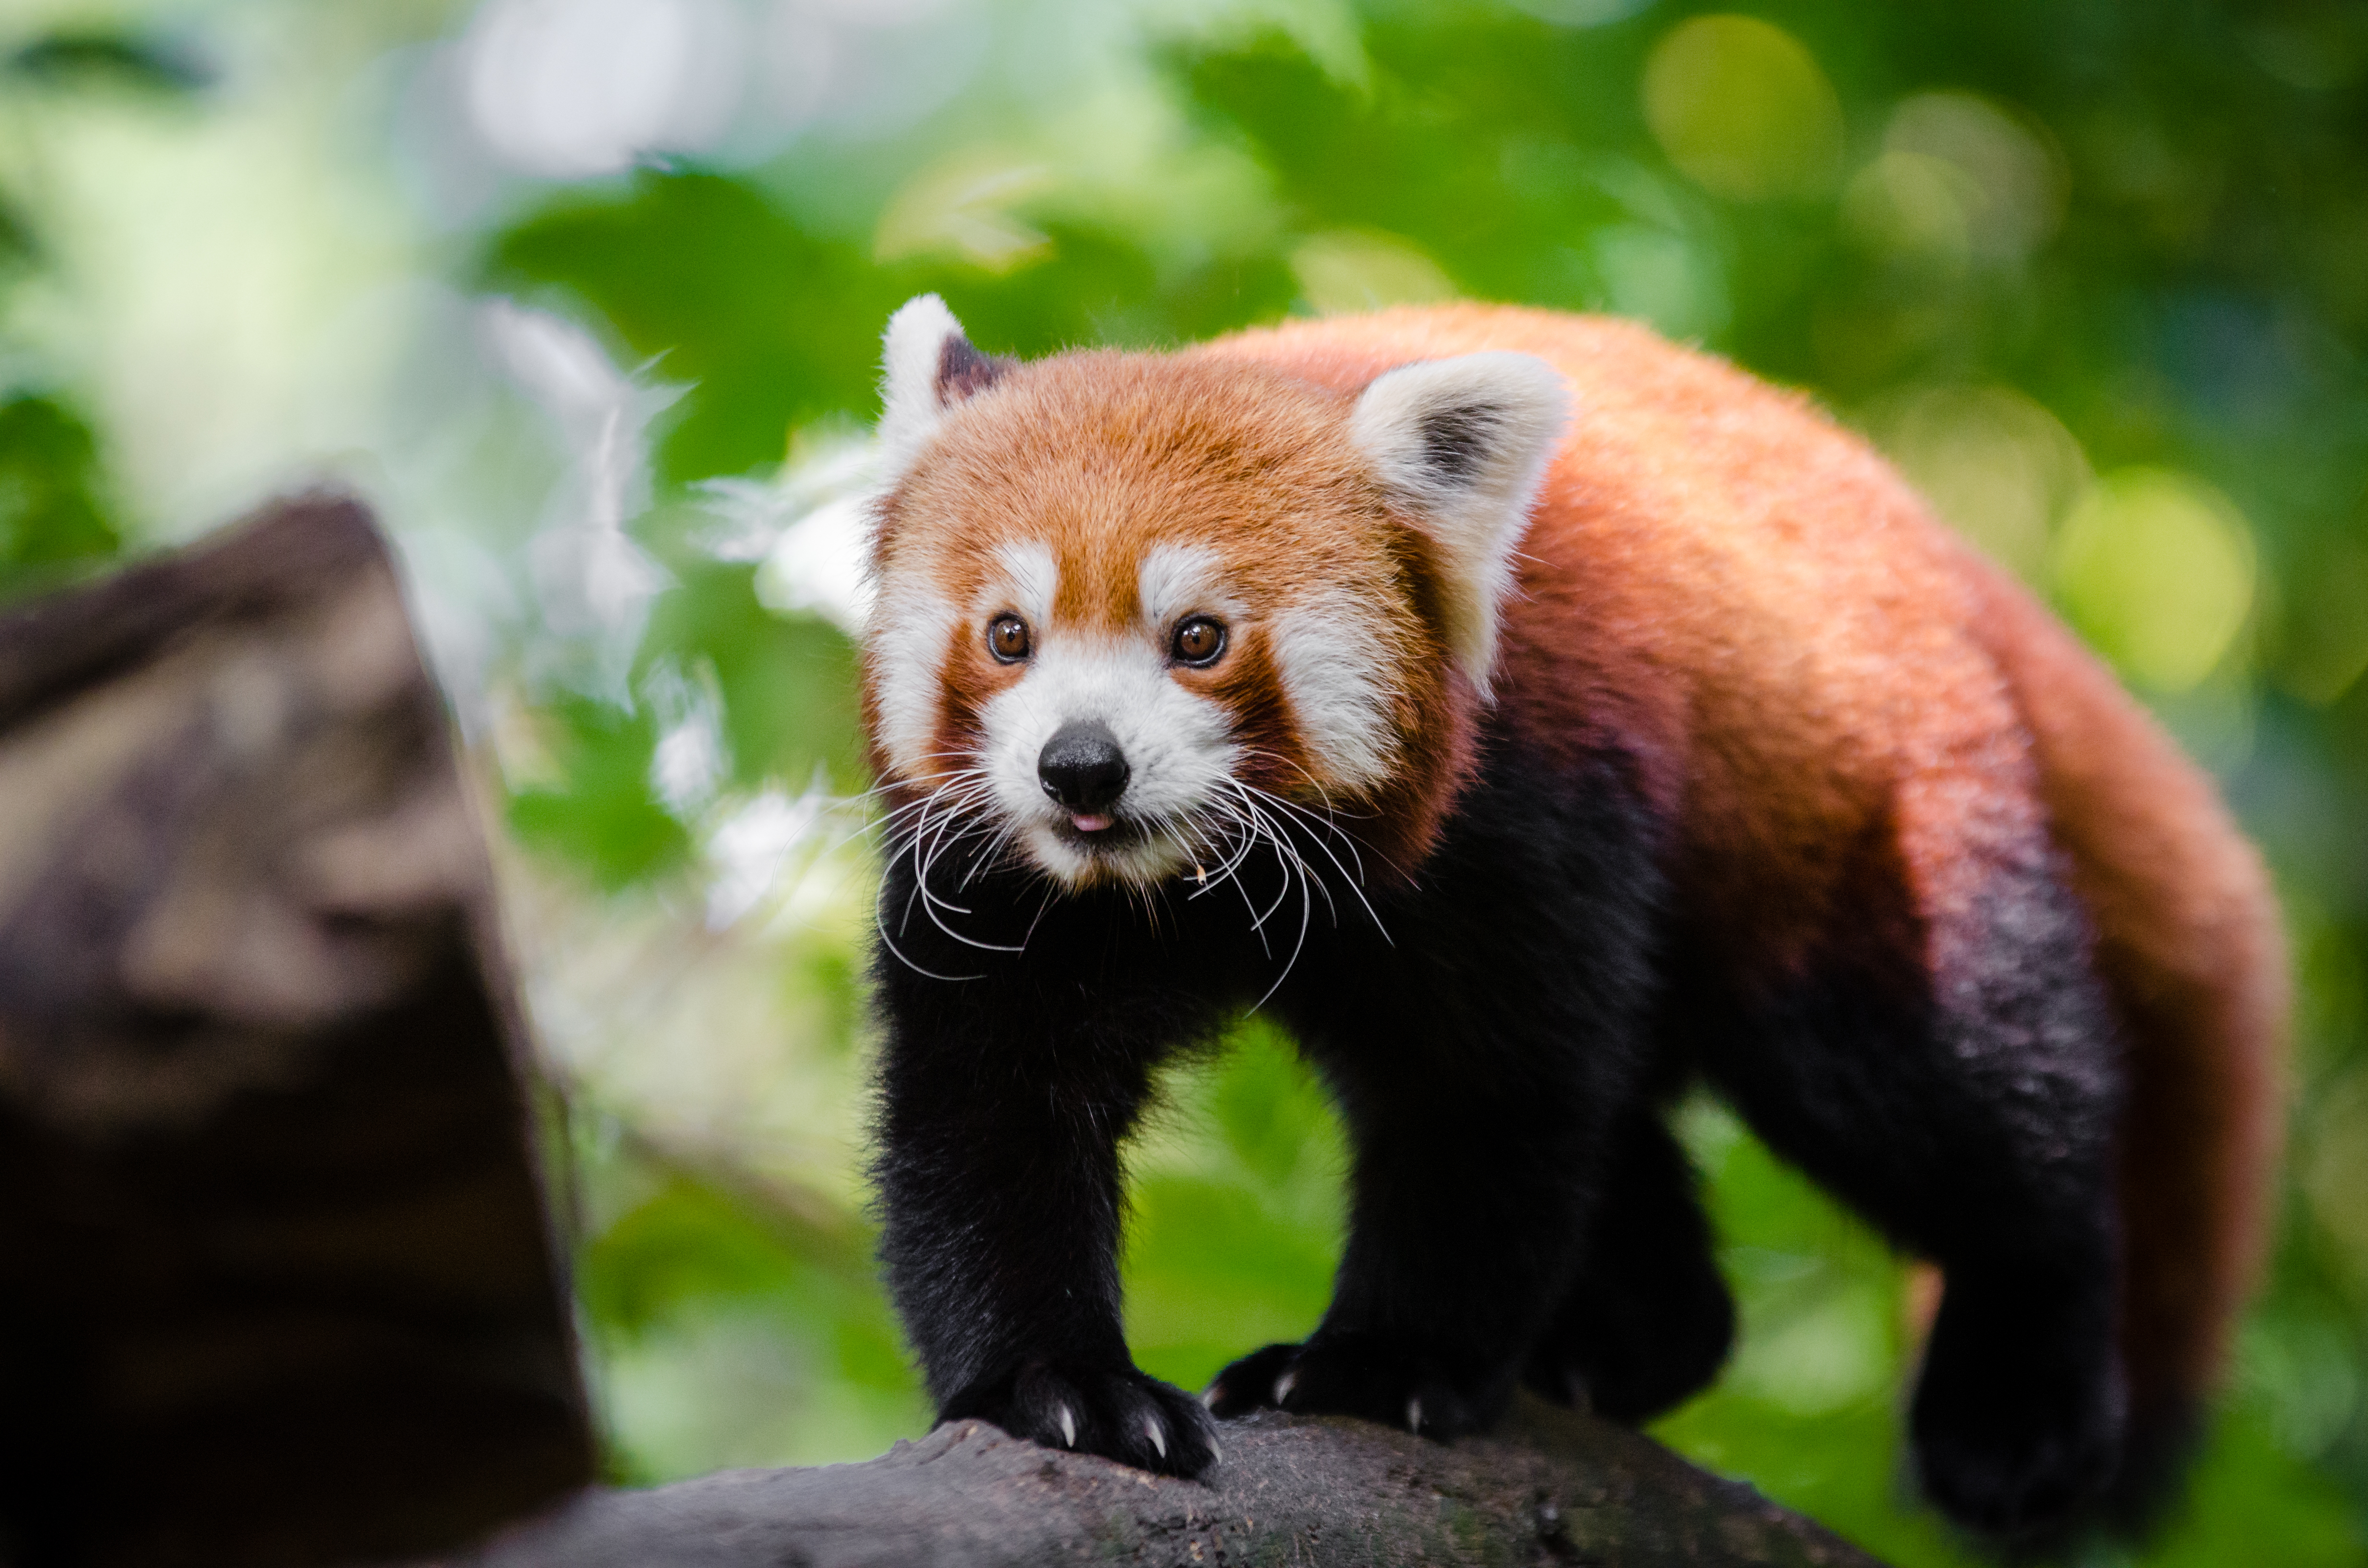
tree, nature, bokeh, blur, field, vintage, sweet, feet, animal, cute, female, bear, wildlife, zoo, fur, orange, young, spring, green, high, red, foot, mammal, nikon, fauna, red panda, panda, 2015, face, nose, paw, tail, animals, ears, endangered, vertebrate, germany, deutschland, natur, paws, tier, depth, iso, depthoffield, fell, gesicht, baum, adorable, bamboo, d7000, roter, kleiner, niedlich, sues, suess, species, bedrohte, tierart, tierpark, weiblich, jungtier, jung, ohren, schwanz, nase, bedroht, ailurus, fulgens, mozilla, firefox, wochenende, weekend, fr hling, gr n, s s, giant panda, dog breed group